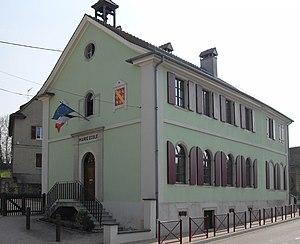
La mairie-école de Kœtzingue
Kœtzingue est une commune française située dans le département du Haut-Rhin, en région Grand Est.